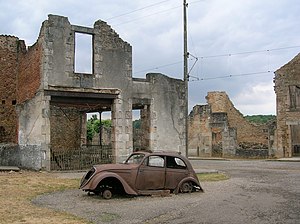
Oradour-sur-Glane
Oradour-sur-Glane ligger fortsat øde hen som et mindesmærke for angrebet under 2. verdenskrig
Oradour-sur-Glane er spøgelsesby i Frankrig knap 22 km nordvest for Limoges.